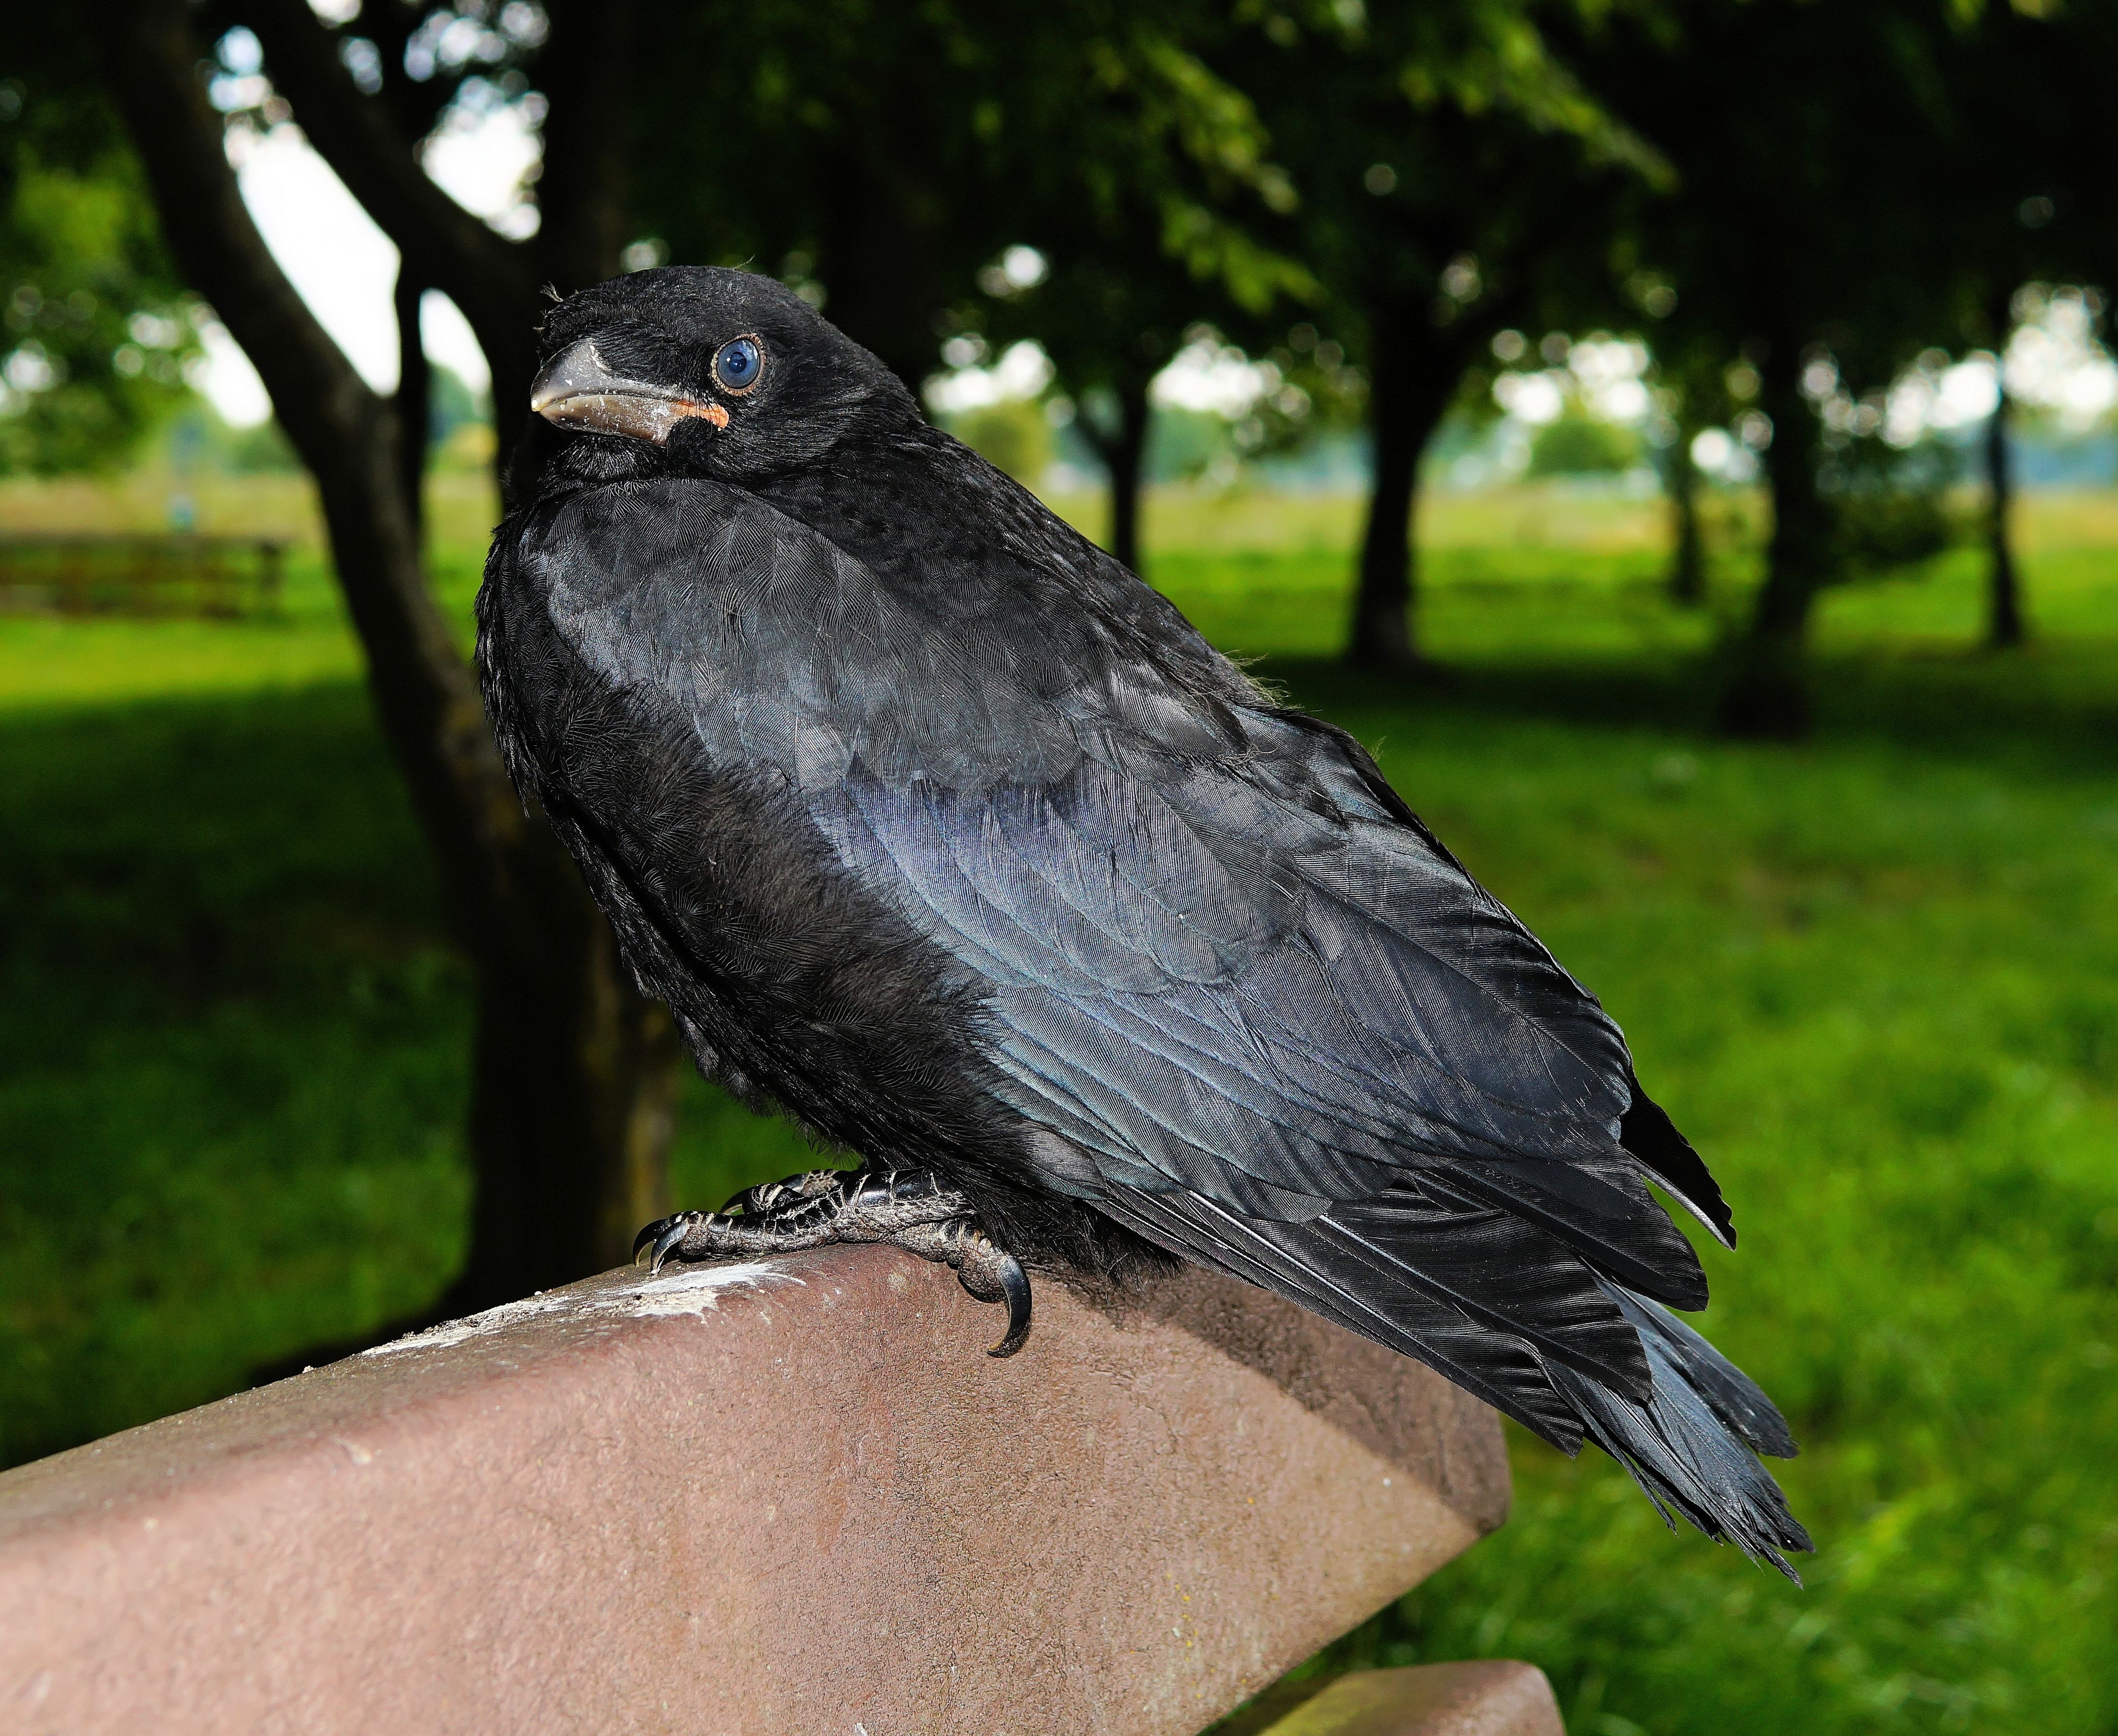
nature, bird, wildlife, beak, black, fauna, crow, vertebrate, raven, blackbird, raven bird, corvus, american crow, perching bird